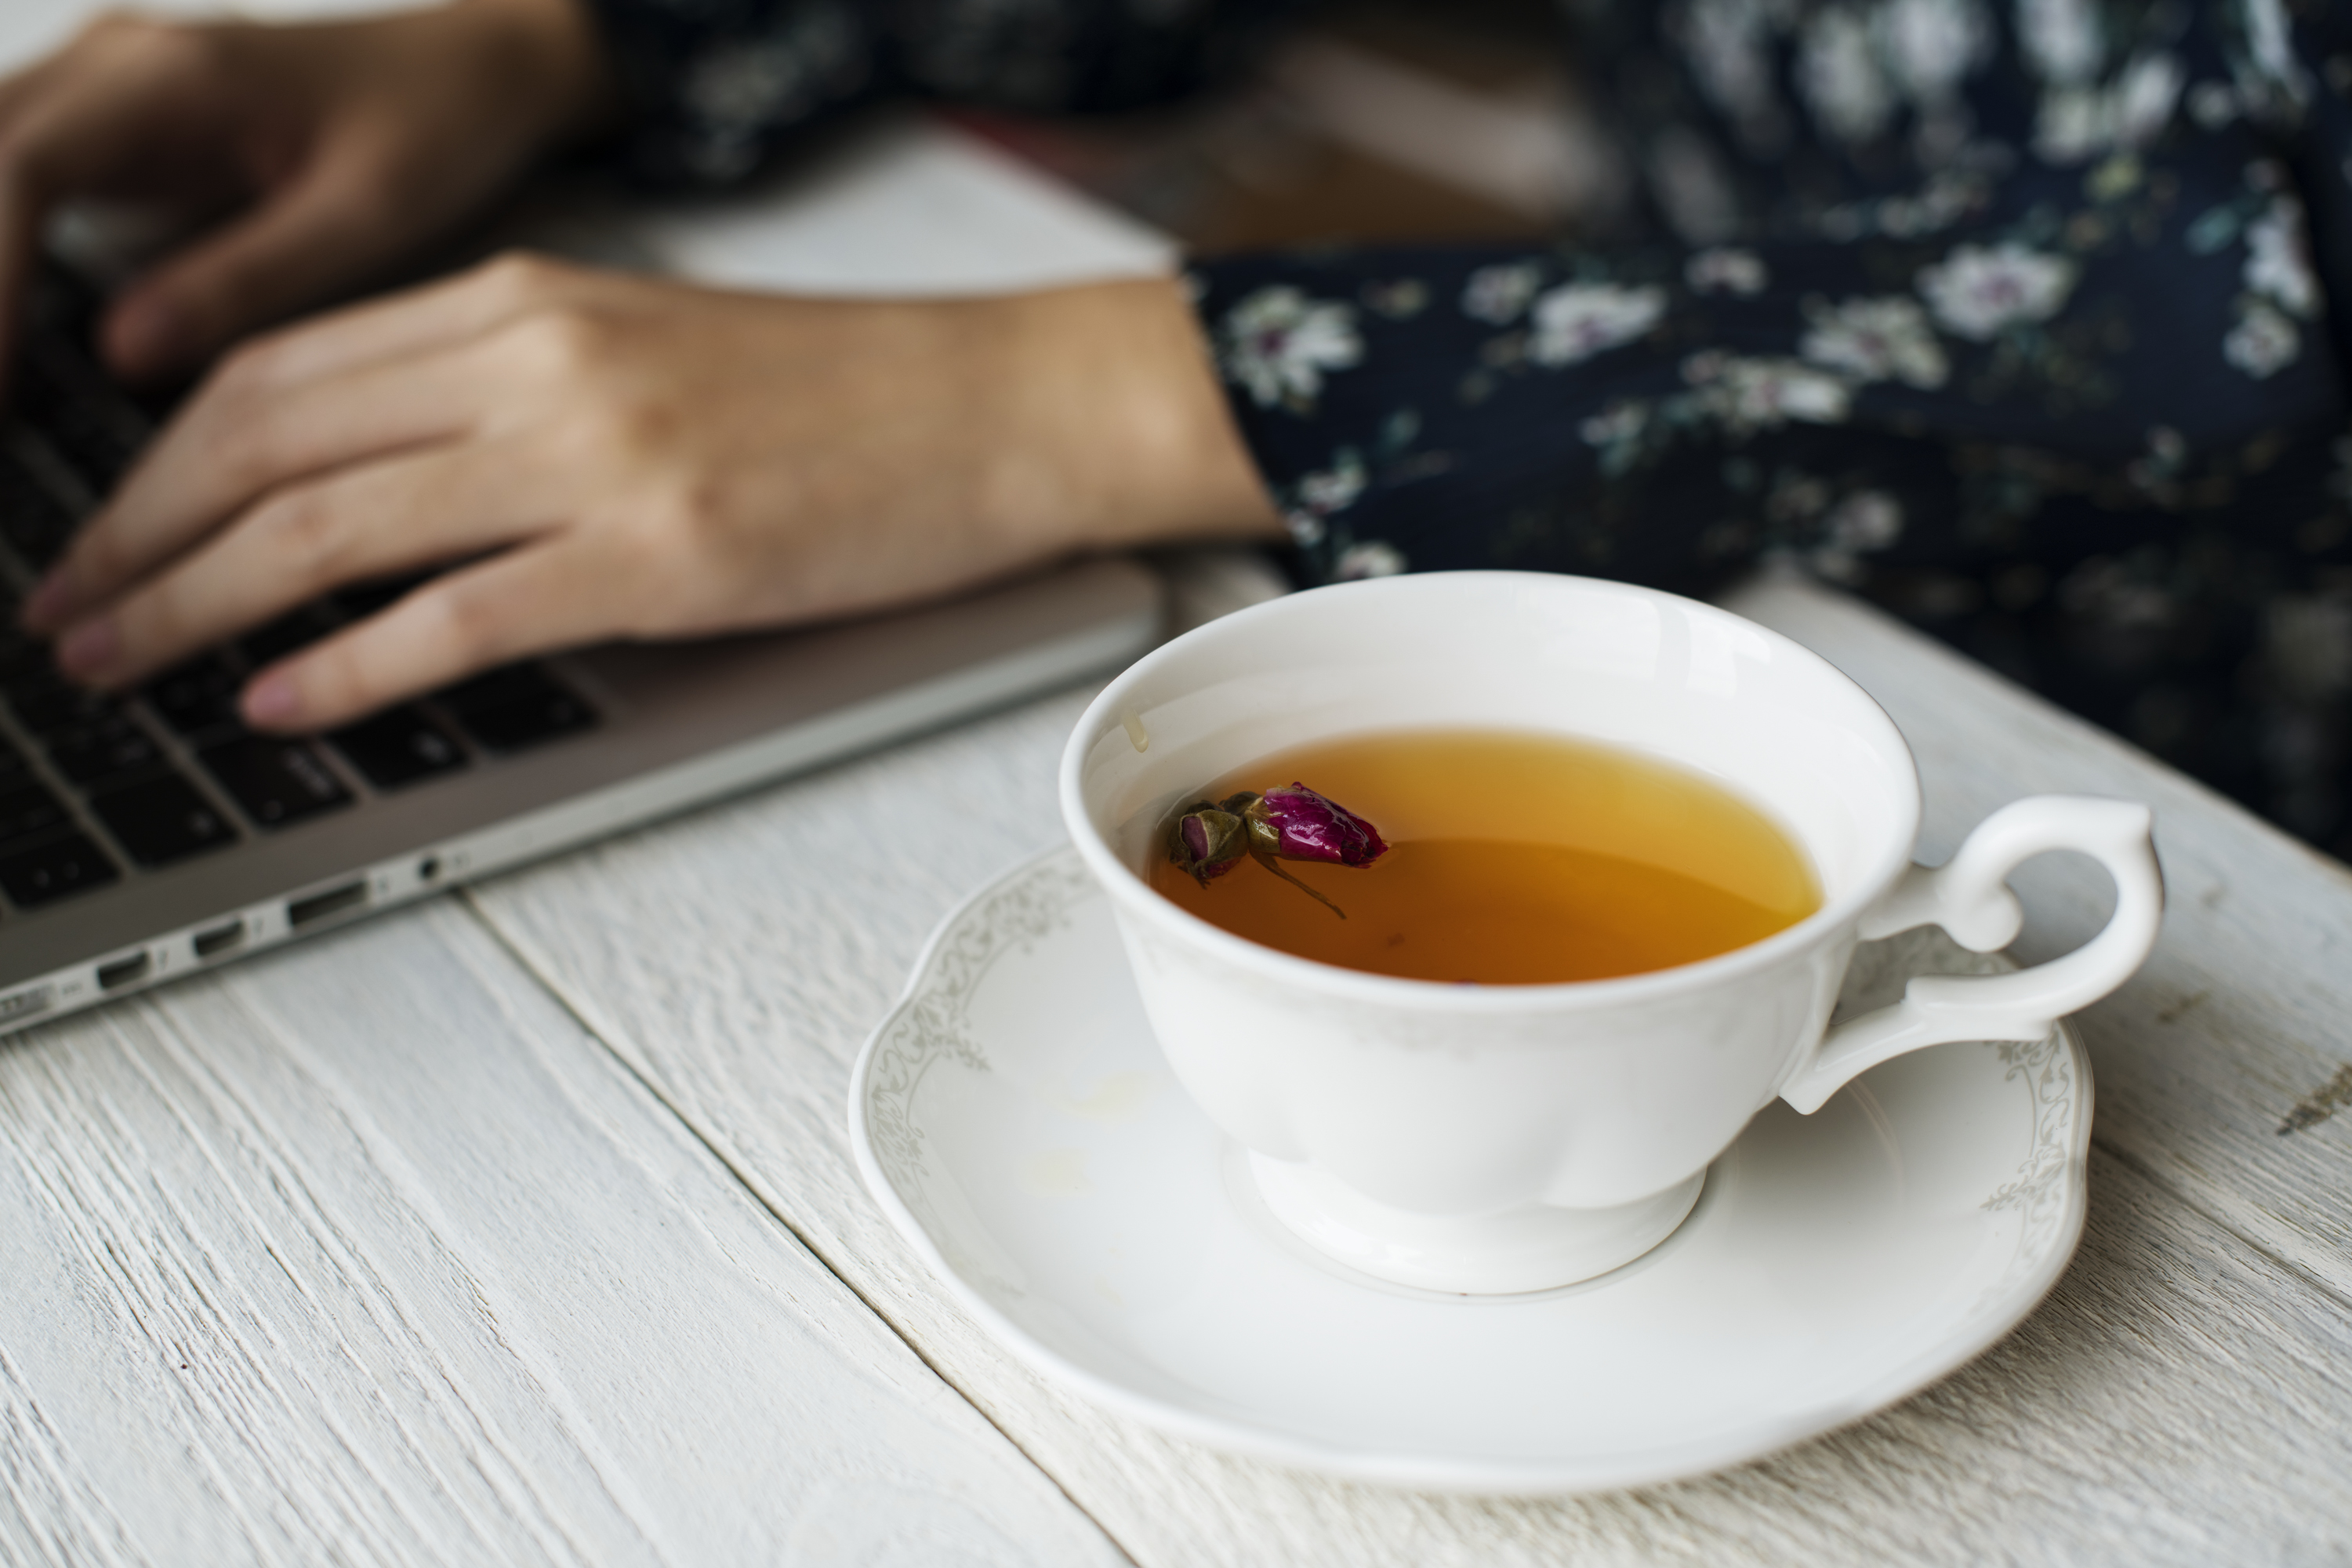
afternoon, background, beverage, break, brew, clean, closeup, computer, cup, daily, decoration, drink, enjoying, free, hand, hobby, hot drink, laptop, lifestyle, minimal, morning, mug, neat, notebook, organic, person, pretty, refresh, refreshing, refreshment, relax, relaxation, routine, serene, simple, tea, time, typing, wallpaper, woman, working, workspace, coffee cup, espresso, tableware, earl grey tea, coffee, flavor